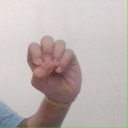
अक्षर: उ